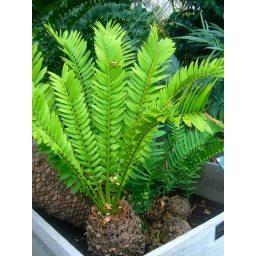
Babies of the oldest pot plant in the world.